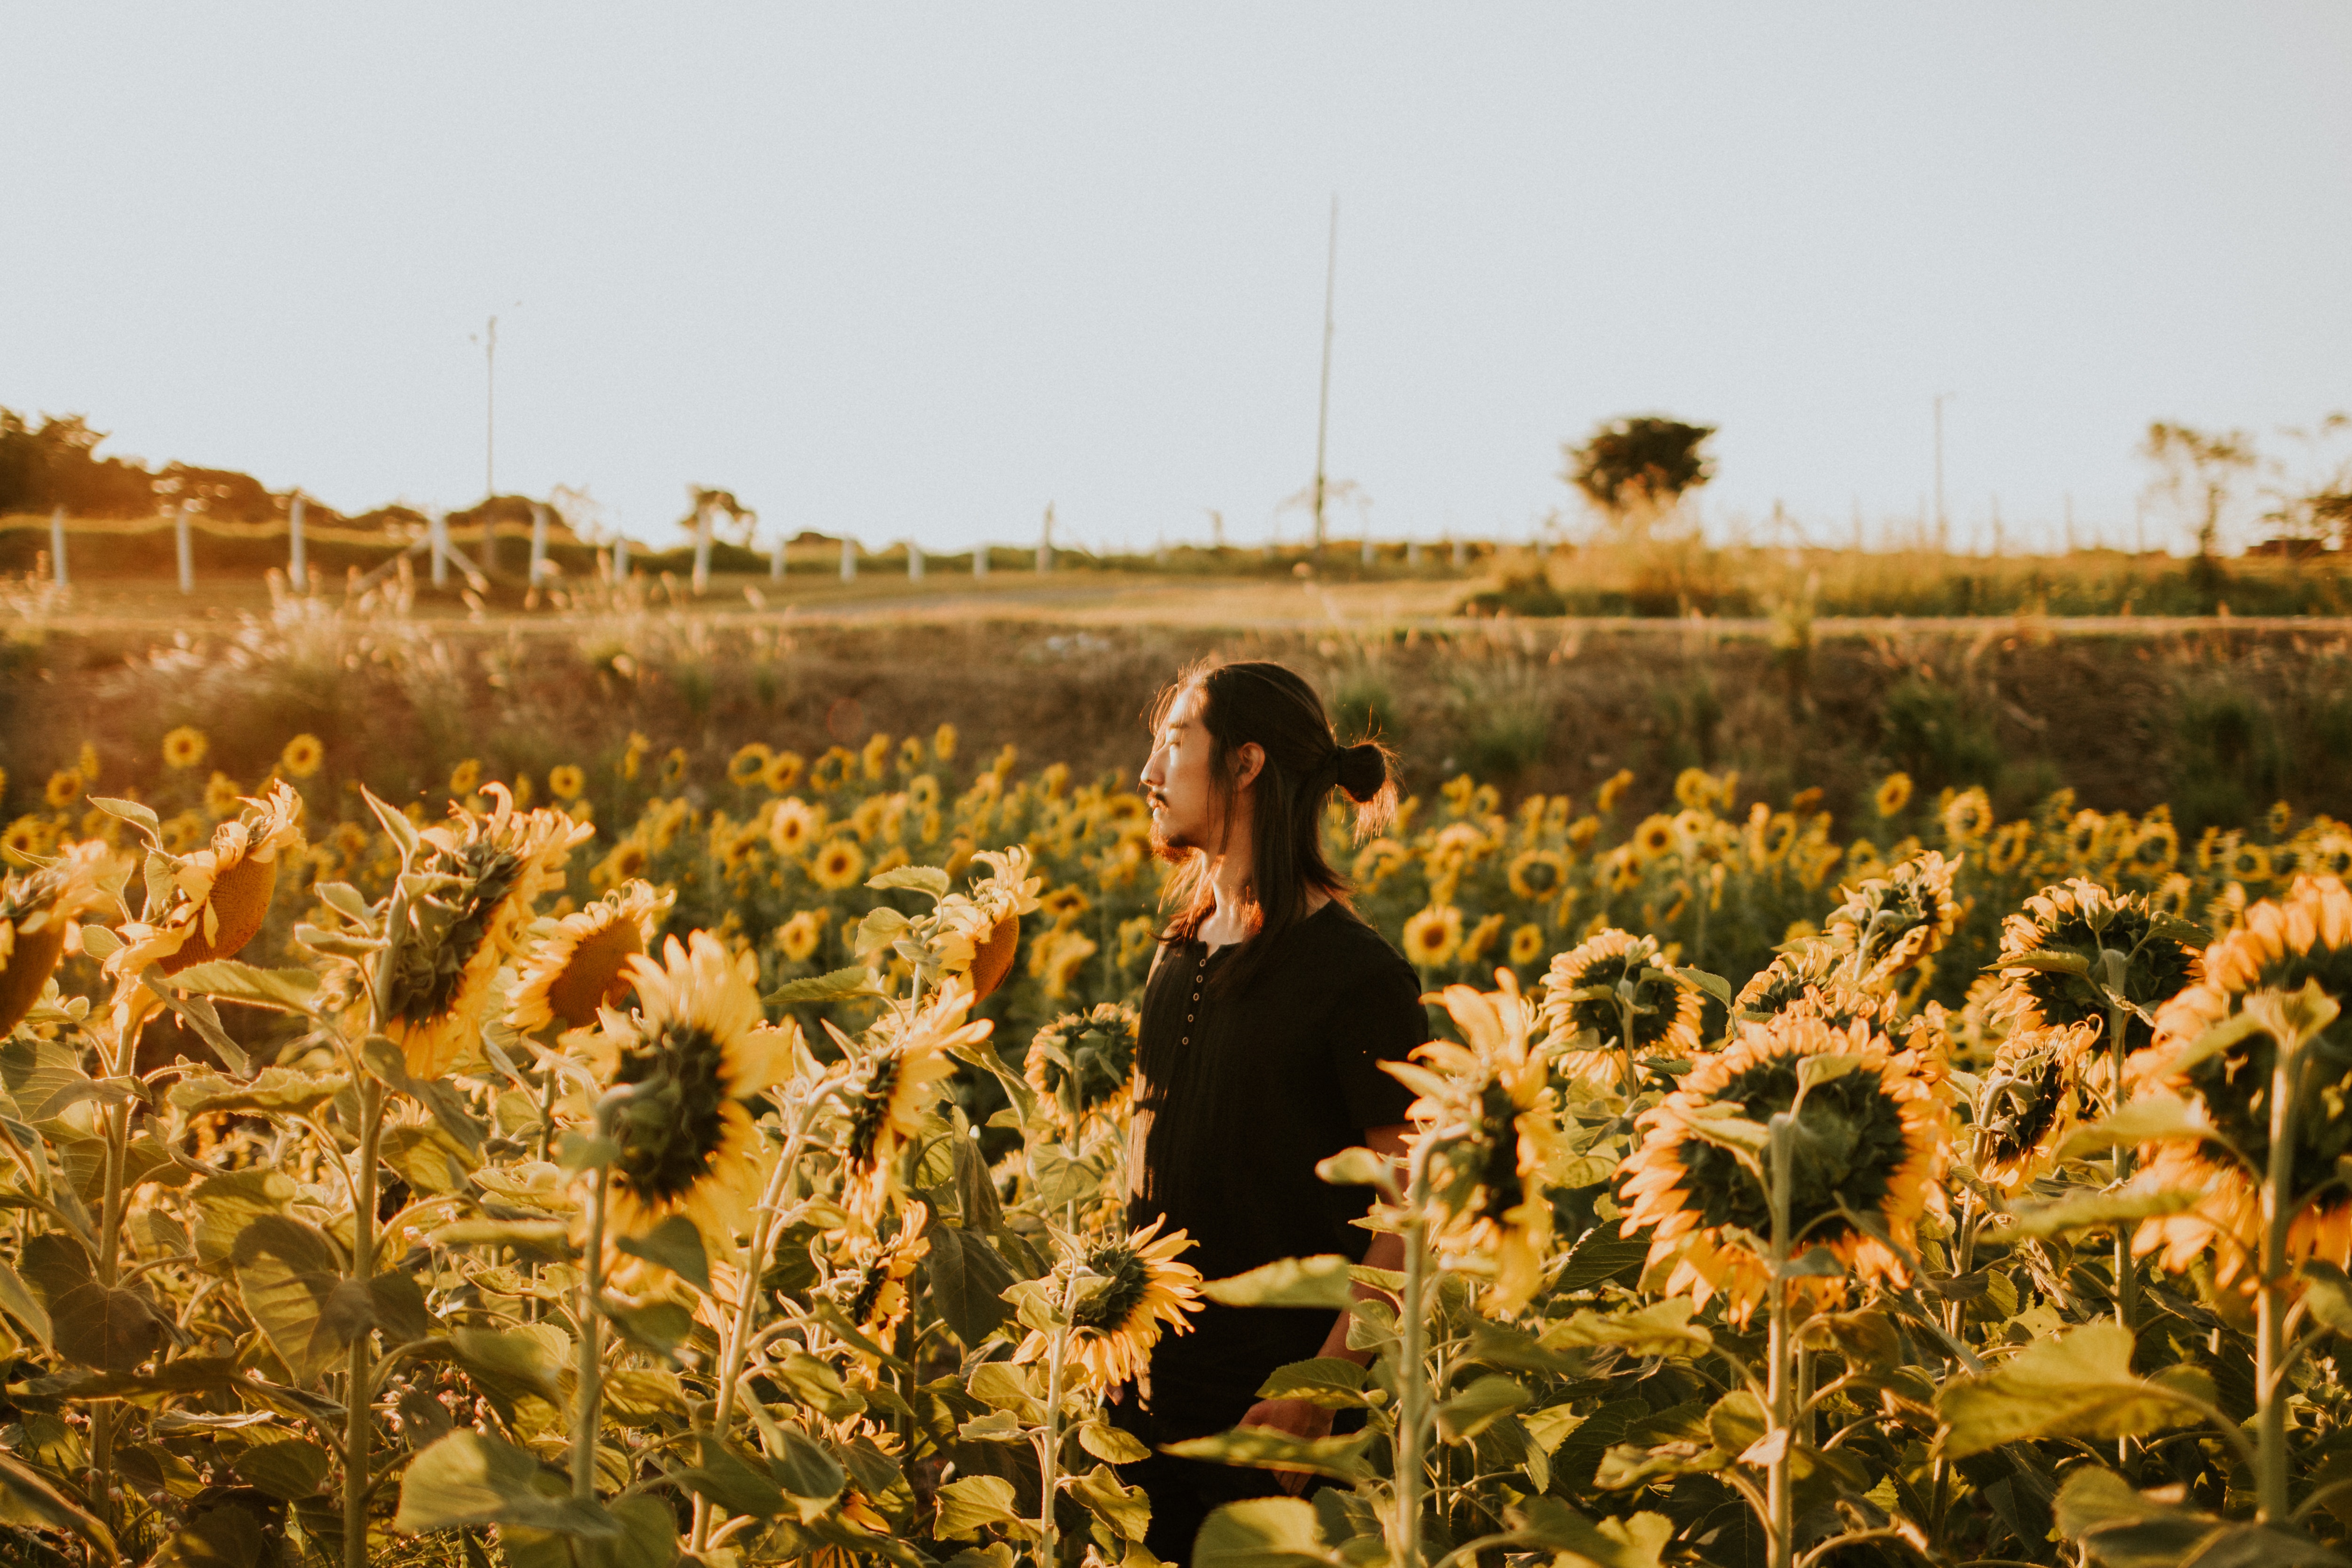
People in nature, sunflower, field, yellow, sky, crop, plant, flower, grass family, farm, sunlight, grass, rural area, adaptation, summer, spring, happy, backlighting, cash crop, photography, wildflower, agriculture, autumn, plantation, meadow, daisy family, evening